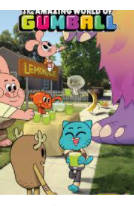
Portrait style: Cartoon Portrait